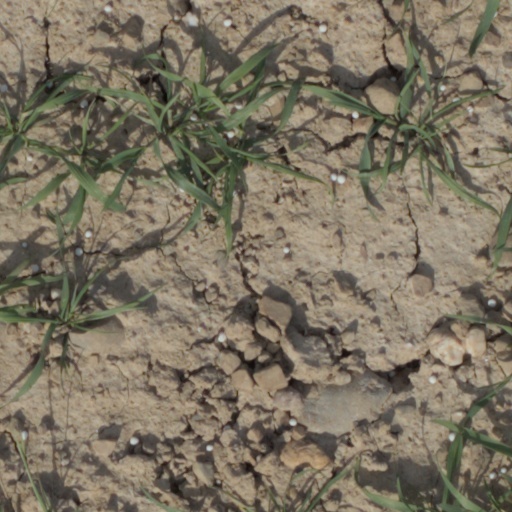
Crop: wheat